Avry

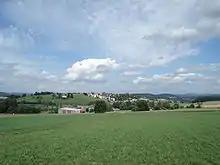
Avry

Avry has an area, , of . Of this area, or 72.2% is used for agricultural purposes, while or 11.5% is forested. Of the rest of the land, or 15.8% is settled (buildings or roads) and or 0.2% is unproductive land.